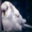
Label: bird